Euphuism

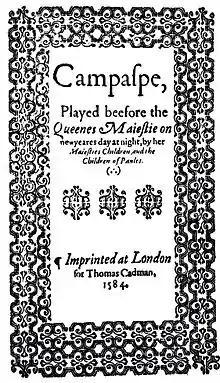
Title page of "Campaspe" by John Lyly, 1584

"Euphues" (εὐφυής) is the Greek for "graceful, witty". John Lyly published the works "Euphues: The Anatomy of Wit" (1578) and "Euphues and his England" (1580). Both works illustrated the intellectual fashions and favourite themes of Renaissance society— in a highly artificial and mannered style. The plots are unimportant, existing merely as structural elements on which to display conversations, discourses and letters mostly concerning the subject of love. Its essential features had already appeared in such works as George Pettie's "A Petite Pallace of Pettie his pleasure" (1576), in sermon literature, and Latin tracts. Lyly perfected the distinctive rhetorical devices on which the style was based.